Loggerhead sea turtle

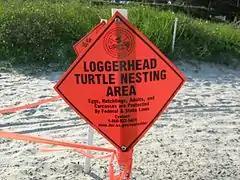
Loggerhead sea turtle nest roped off as part of the Sea Turtle Protection Project on Hilton Head Island

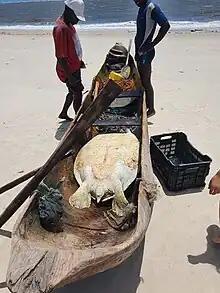
Artisanal fishers attempted to poach this loggerhead turtle in Mozambique. It was rescued and released by the Ilha do Fogo conservation team.

Female loggerheads first reproduce between the ages of 17 and 33, and their mating period may last more than six weeks. They court their mates, but these behaviors have not been thoroughly examined. Male forms of courtship behavior include nuzzling, biting, and head and flipper movements. Studies suggest females produce cloacal pheromones to indicate reproductive ability. Before mating, the male approaches a female and attempts to mount her, while she resists. Next, the male and female begin to circle each other. If the male has competitors, the female may let the males struggle with each other. The winner then mounts the female; the male's curved claws usually damage the shoulders of the female's shell during this process. Other courting males bite the male while he is attempting to copulate, damaging his flippers and tail, possibly exposing bones. Such damage can cause the male to dismount and may require weeks to heal.